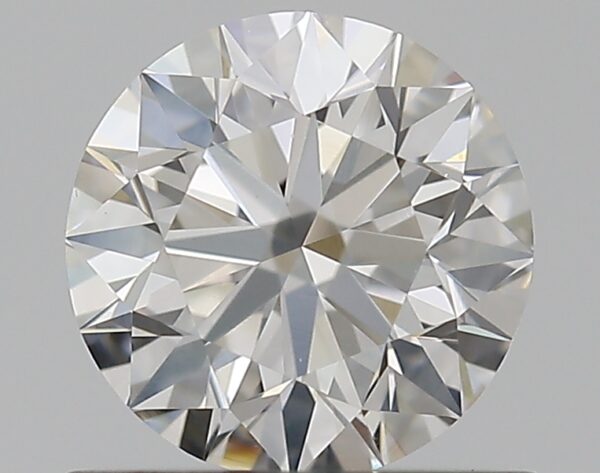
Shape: round
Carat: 0.6
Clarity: VS1
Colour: G
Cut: EX
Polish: EX
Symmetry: EX
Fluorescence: ST
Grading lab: GIA
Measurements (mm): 5.37 x 5.4 x 3.37